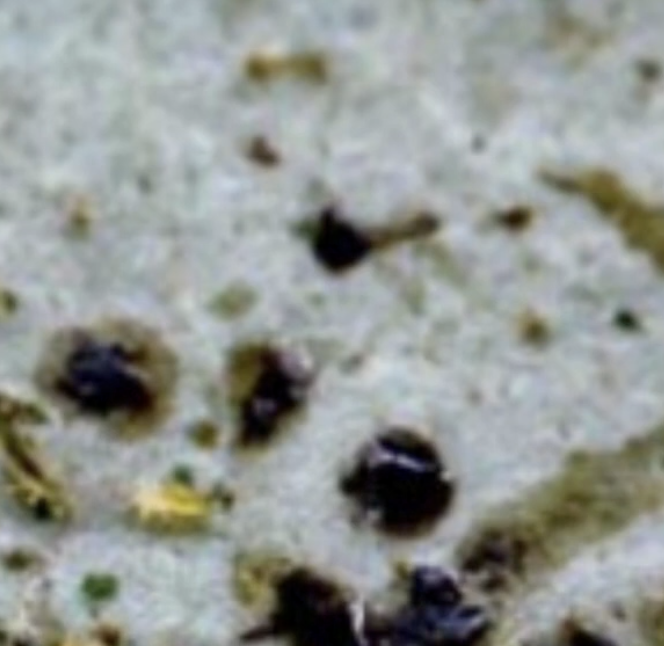
Label: thrips_disease